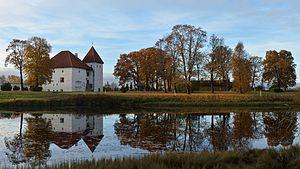
Le manoir de Purtse est un château construit à l'époque de la Livonie, l'un des plus anciens châteaux seigneuriaux de l'Estonie actuelle. Il se trouve au nord-est du pays, à Lüganuse à 20 kilomètres de la ville de Kohtla-Järve, dans la région du Virumaa oriental.
Purtse est un village de la commune de Lüganuse du comté de Viru-Est en Estonie.